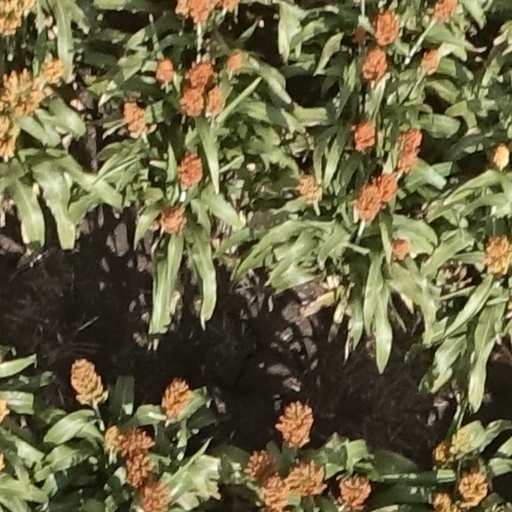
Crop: sorghum